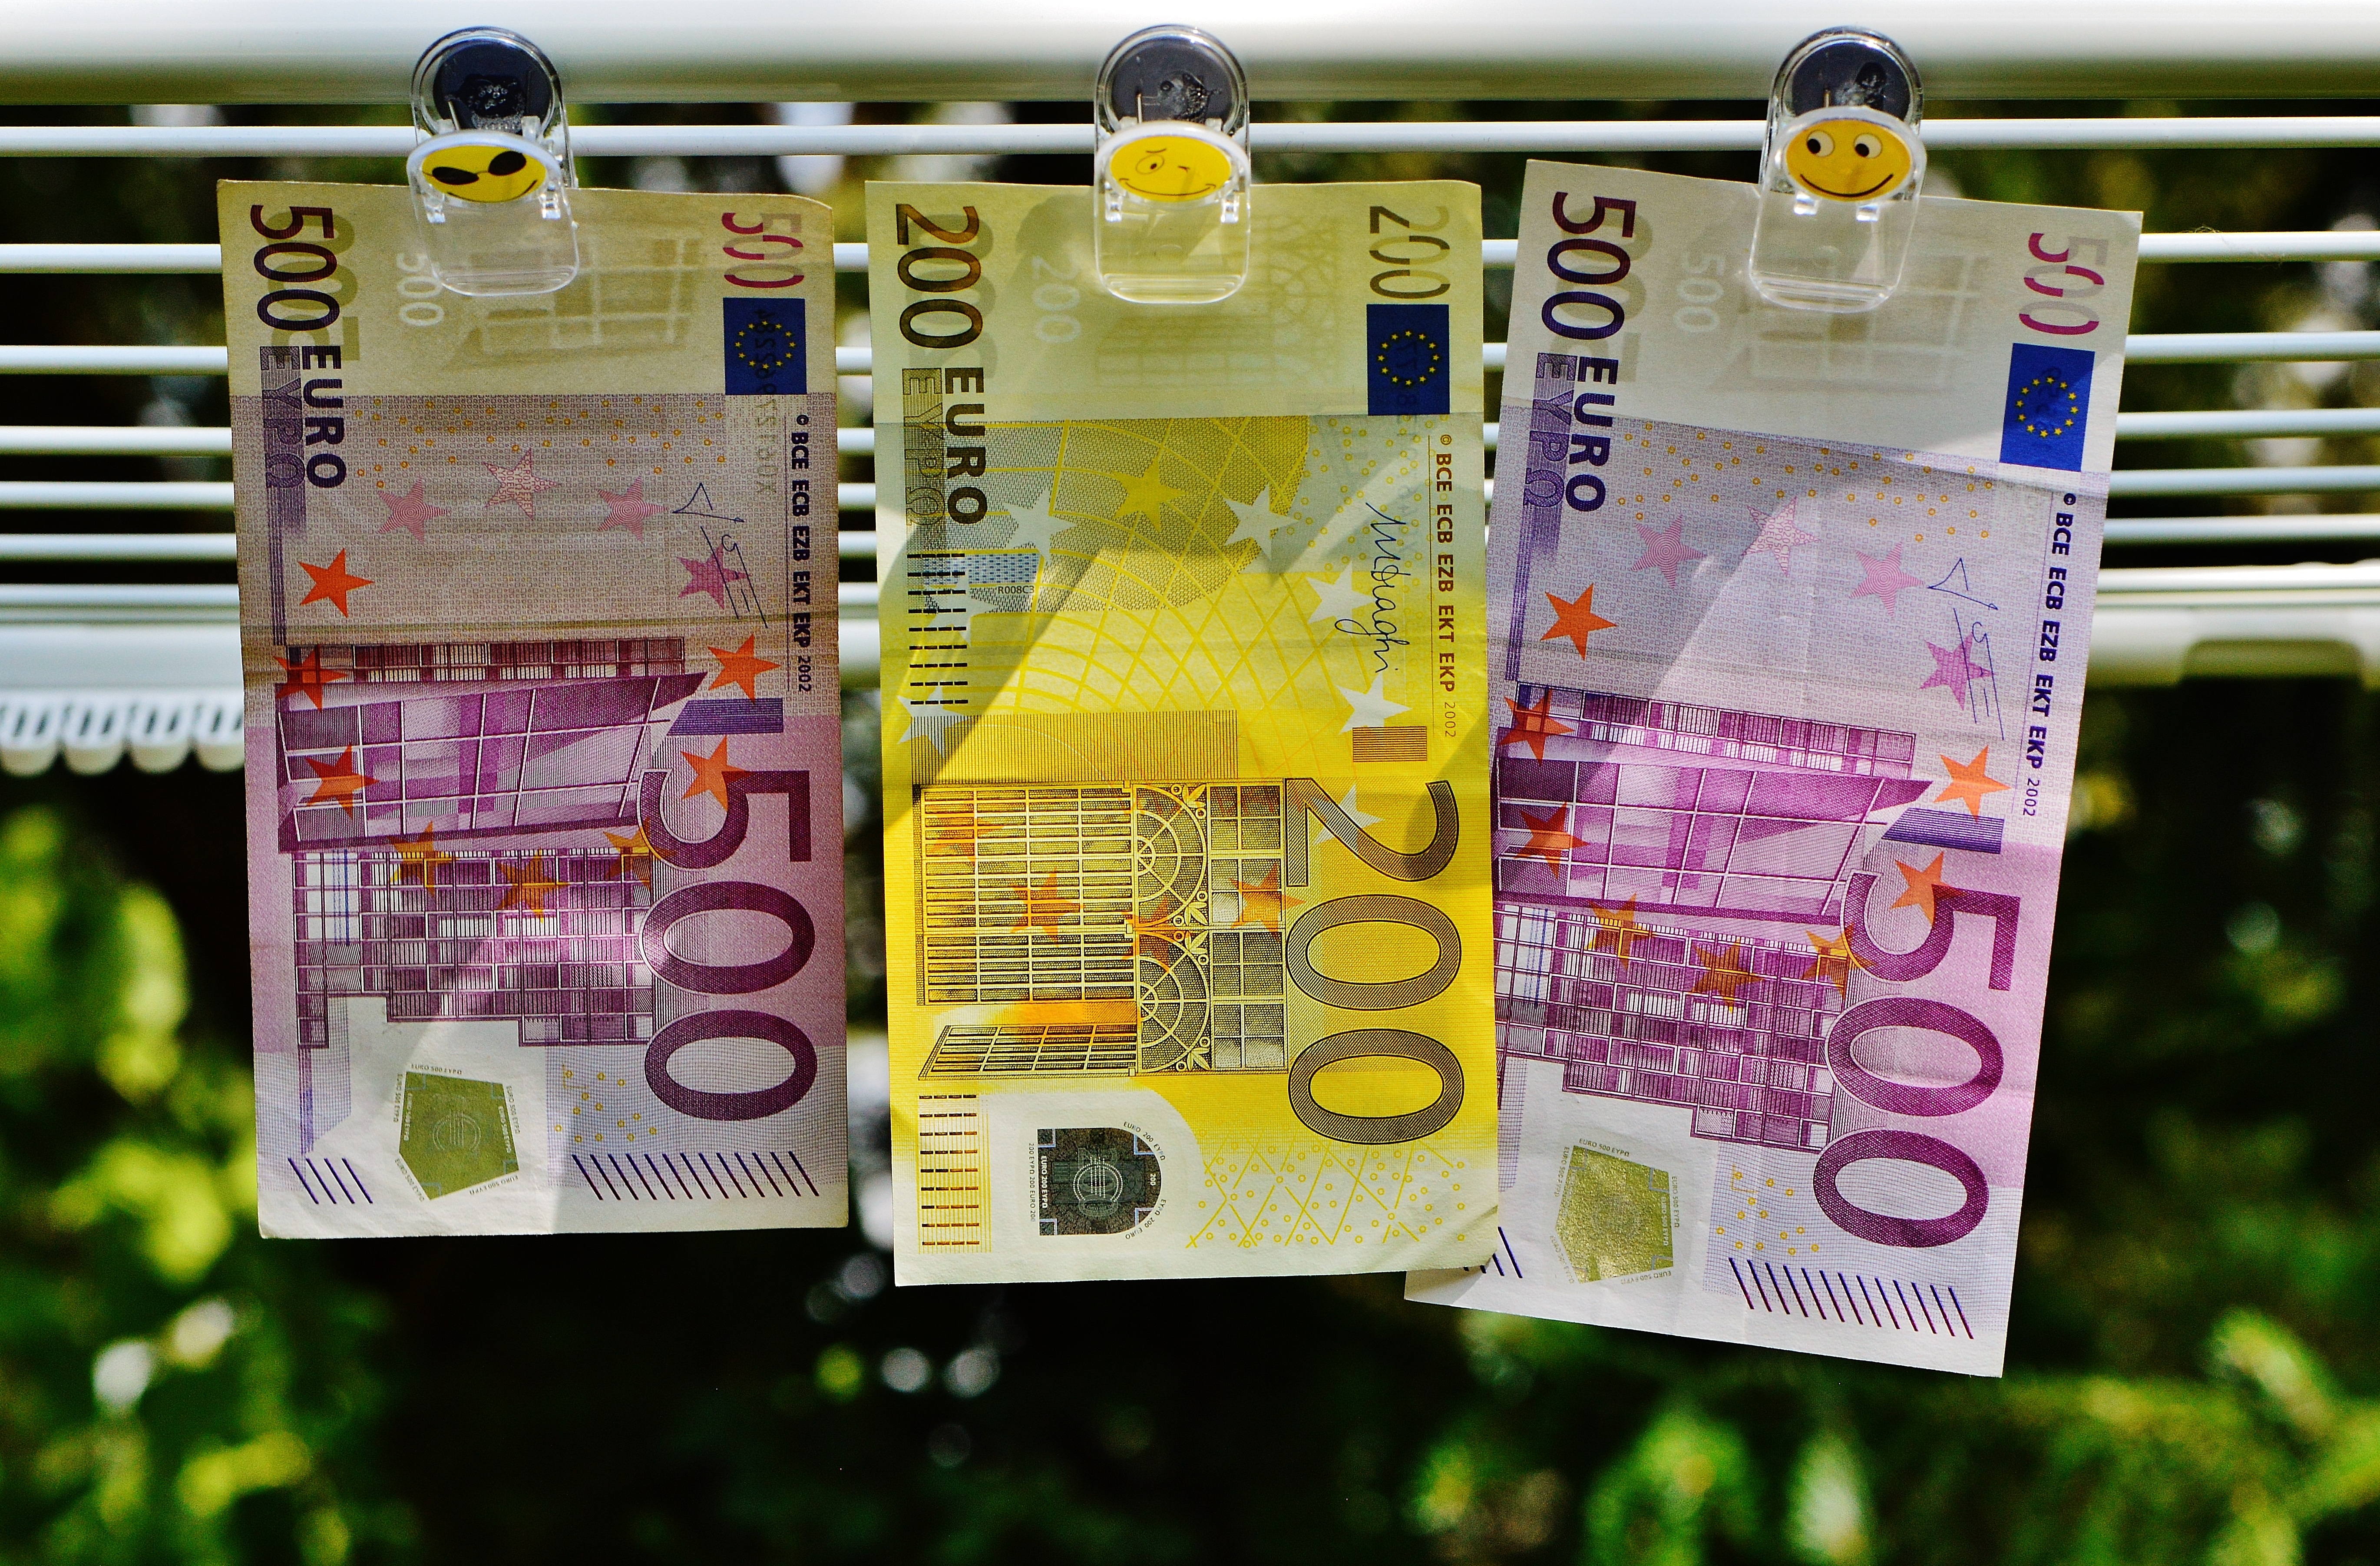
advertising, money, cash, currency, euro, save, seem, many, finance, banknote, dollar bill, paper money, euro notes, euro bills, 500 euro, 200 euro